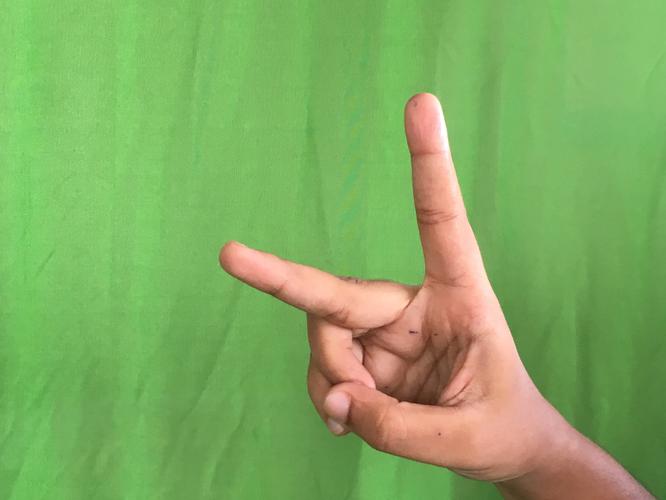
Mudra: Katrimukha
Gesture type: single_hand